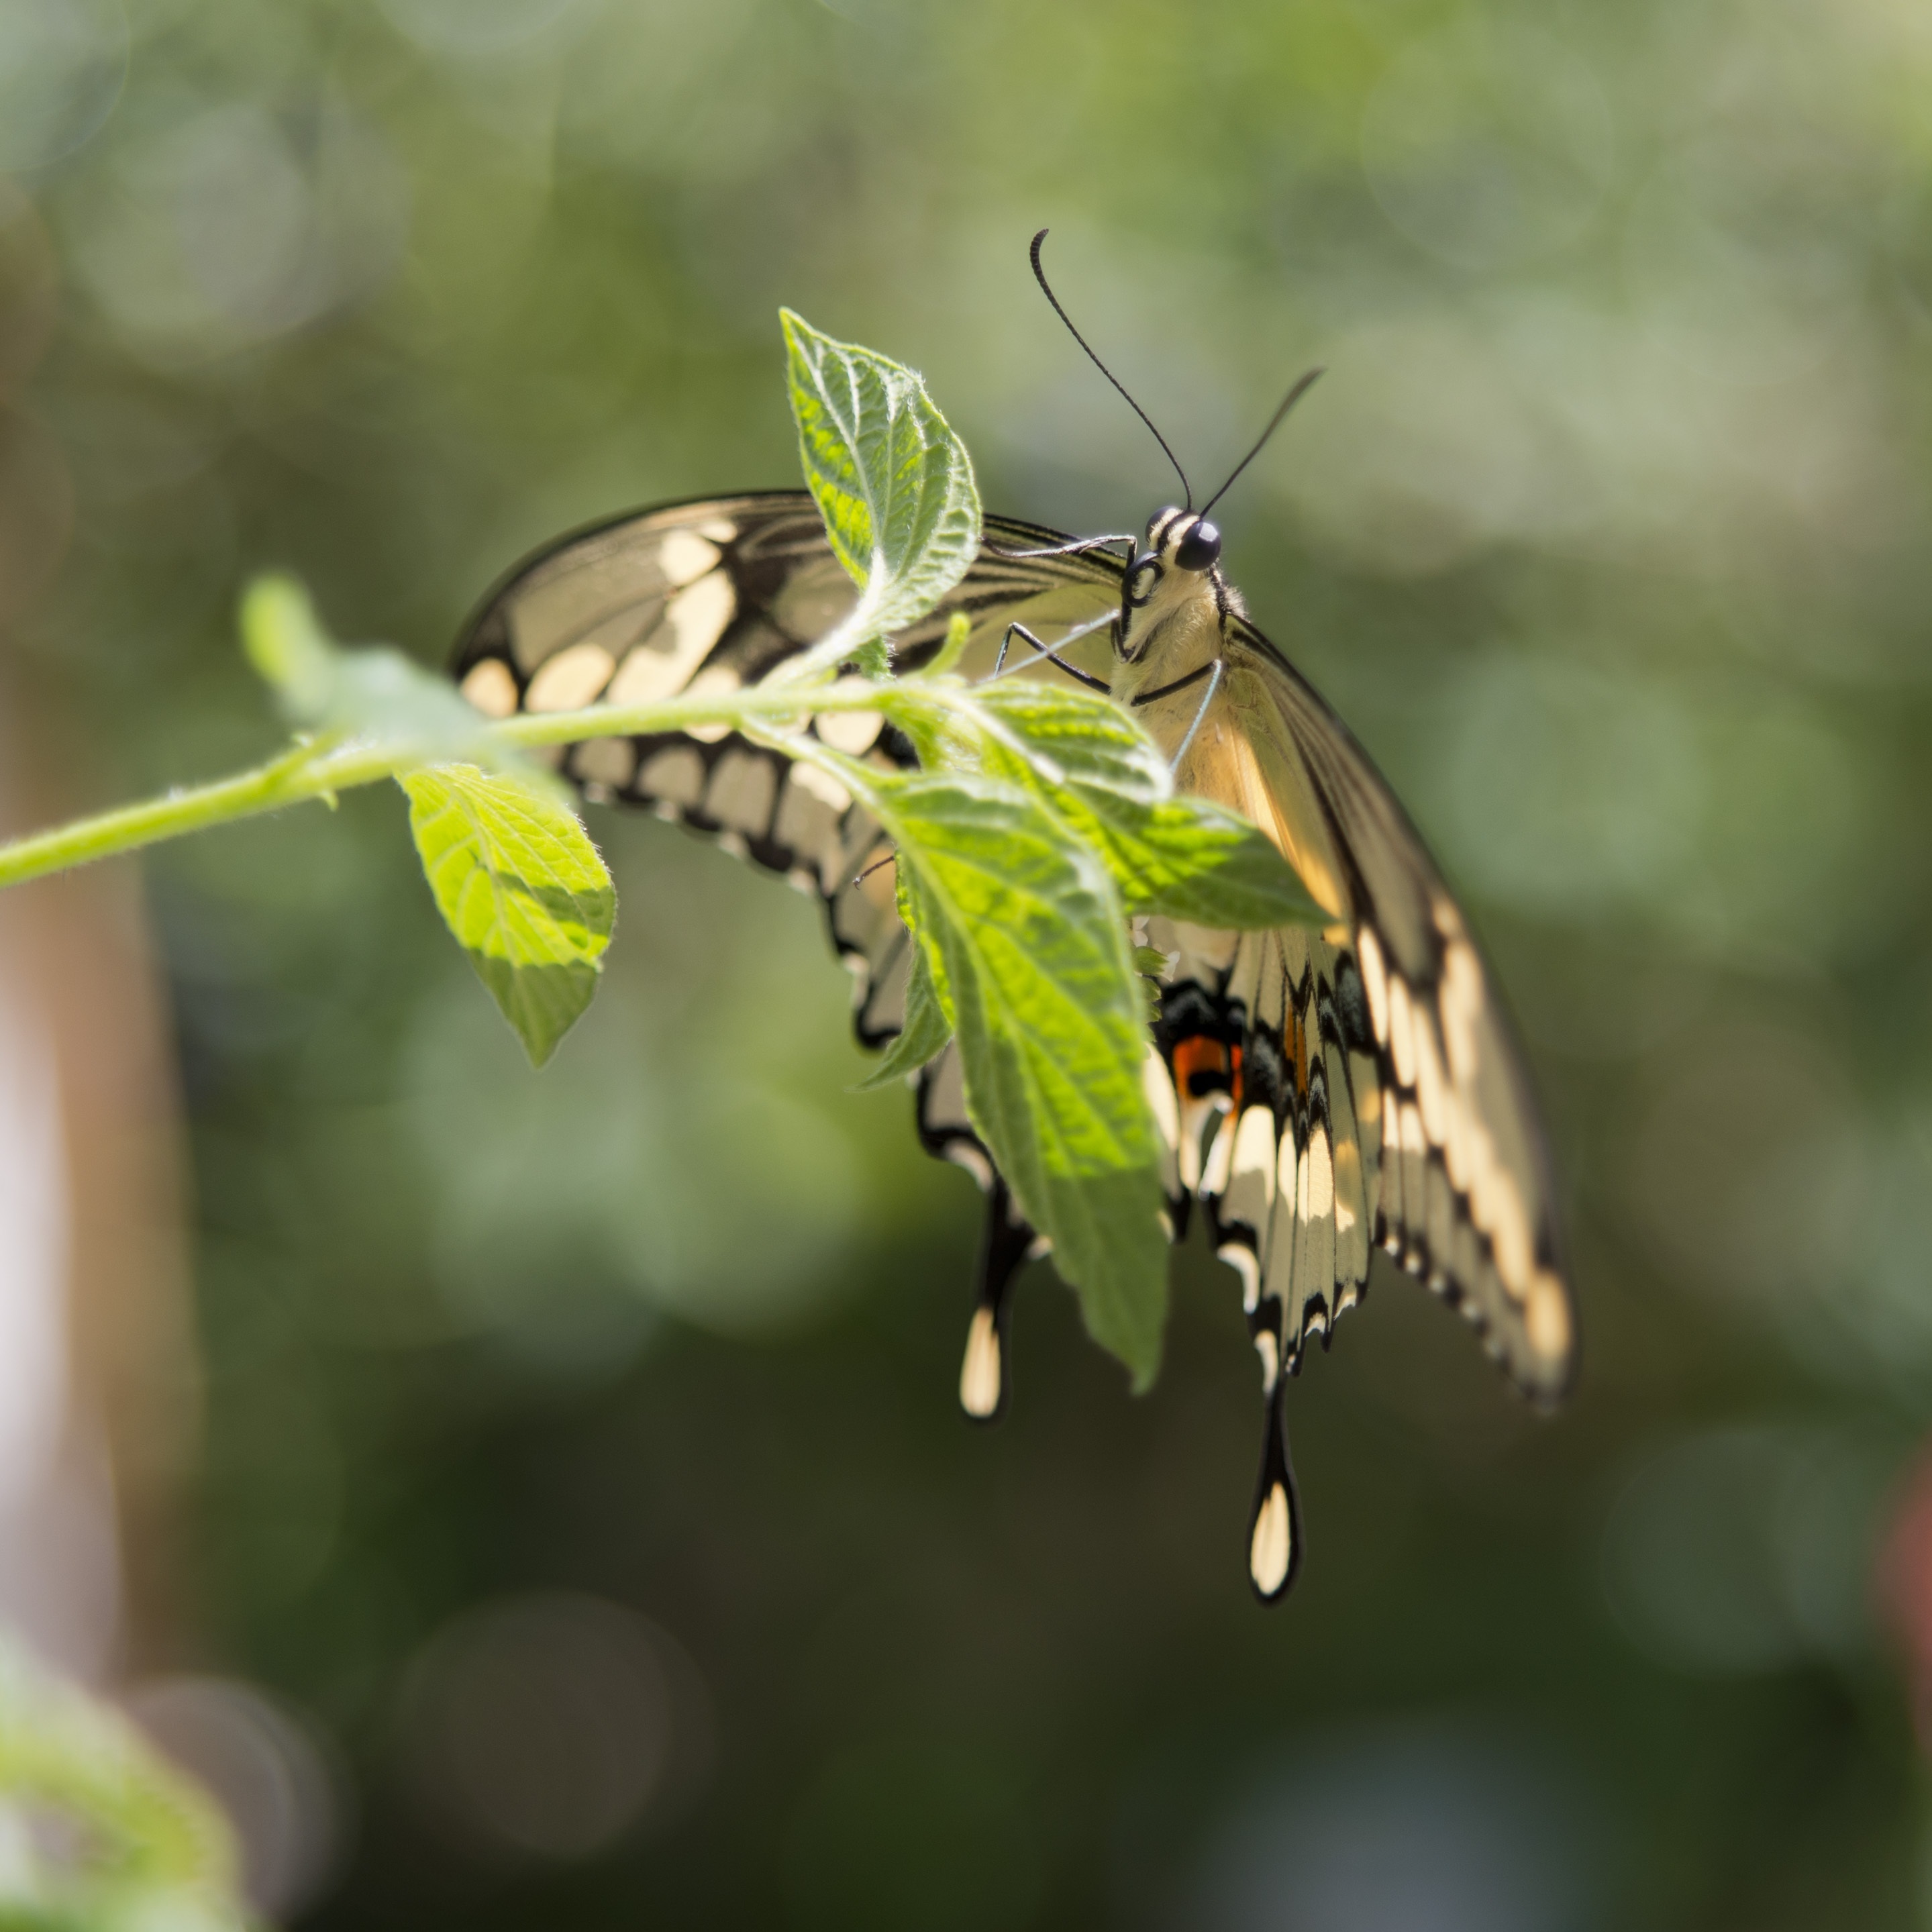
nature, branch, wing, plant, leaf, flower, summer, wildlife, spring, green, insect, butterfly, fauna, invertebrate, close up, monarch butterfly, leaves, nectar, macro photography, arthropod, pollinator, moths and butterflies, lycaenid